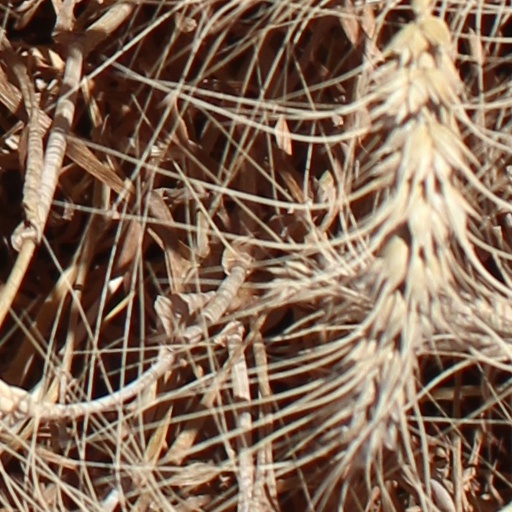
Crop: wheat